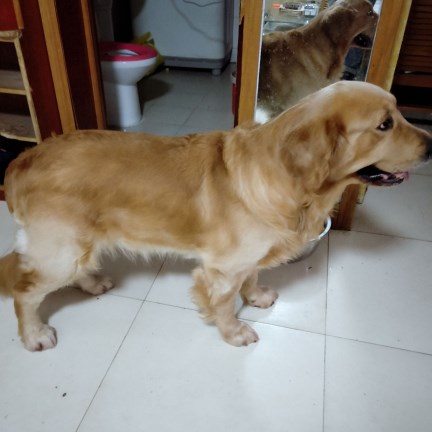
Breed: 5355-n000126-golden_retriever